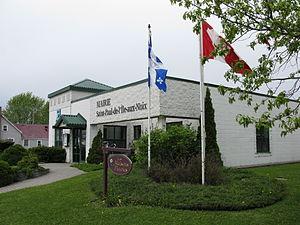
Mairie de Saint-Paul-de-l'Île-aux-Noix en Montérégie, dans la province de Québec au Canada.
Saint-Paul-de-l'Île-aux-Noix est une municipalité du Québec, située dans la MRC du Haut-Richelieu en Montérégie.